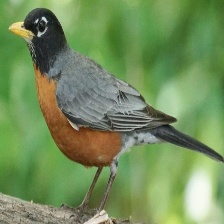
Species: AMERICAN ROBIN
Scientific name: TURDUS MIGRATORIUS
ImageNet parent category: robin